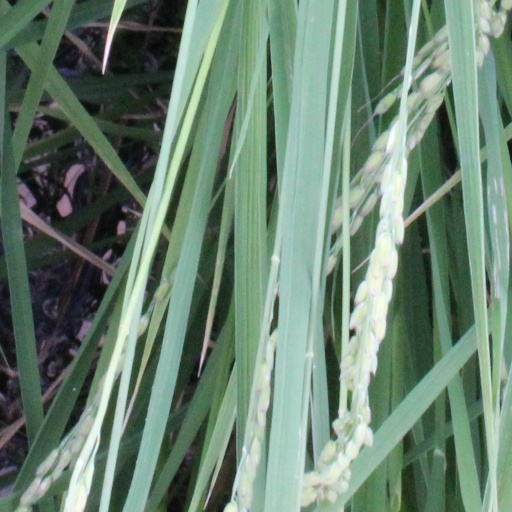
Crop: rice